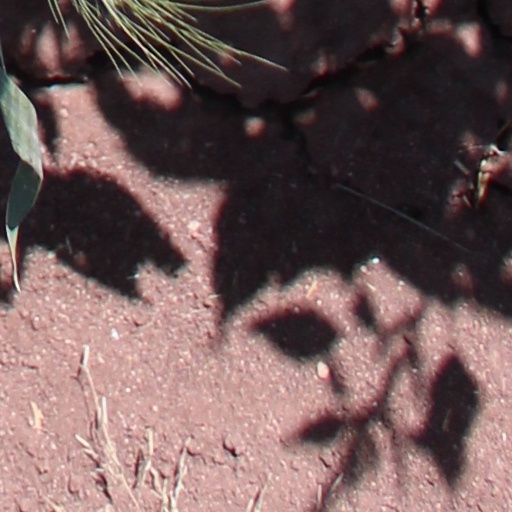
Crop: wheat